Samuel Dyer

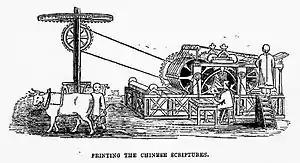
Printing the Chinese Bible

Samuel and Maria had been at the LMS Penang station from 1827 to 1835. They were at the Malacca station from 1835 to 1839. The Dyers went on furlough from 1839 to 1842. It was the first time that their children had seen England.